Window film

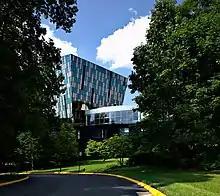
The colorful film on these windows gives the building a unique appearance while providing privacy and insulation from the sun.

A window film, sometimes called tint, is a thin laminate film that can be installed on the interior or exterior of glass surfaces in automobiles and boats, and as well as on the interior or exterior of glass in homes and buildings. It is usually made from polyethylene terephthalate (PET), a thermoplastic polymer resin of the polyester family, due to its clarity, tensile strength, dimensional stability, and ability to accept a variety of surface-applied or embedded treatments.